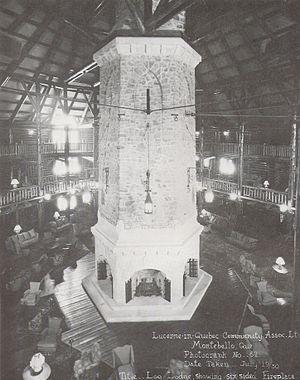
Le château Montebello est un hôtel situé à Montebello, au Québec, opérant sous la bannière Fairmont Hotels and Resorts. Il est situé sur la rive nord de la rivière des Outaouais dans la région du même nom à mi-chemin entre Montréal et Ottawa.